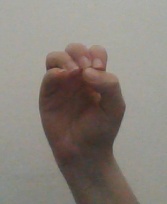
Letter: ha